St. Francis Xavier Church (Shanghai)

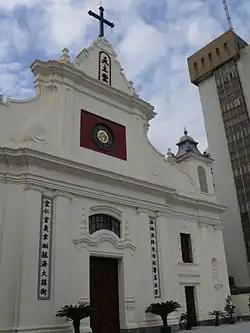

The St. Francis Xavier Church or Dongjiadu Catholic Church (董家渡天主堂), formerly known as the Cathedral of St Francis Xavier at Tungkiatu or Dongjiadu Cathedral (董家渡主教座堂), is a Neo-Baroque Roman Catholic cathedral in Dongjiadu (Tungkiatu), Shanghai, China.